Casey Guernsey

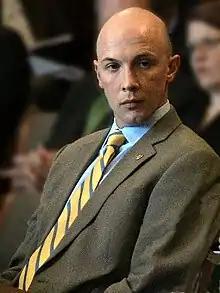
Casey Guernsey in 2011

Casey Guernsey (born October 14, 1980) is an American politician. A Republican, he is a former member of the Missouri House of Representatives. Guernsey represented the 3rd, and then the 2nd District, encompassing all or portions of Daviess, Gentry, Grundy, Harrison, Mercer, Sullivan, and Worth counties in north central Missouri. Due to Missouri House redistricting following the 2010 U.S. Census, much of the current 3rd District was renamed the 2nd District effective January, 2013. The new boundaries include all of Daviess, DeKalb, Gentry, and Harrison counties, but no longer all or parts of Grundy, Mercer, Sullivan, or Worth counties. Guernsey ran for the newly created 2nd District and won in the November, 2012 general election. On January 31, 2014, Guernsey announced he would not be a candidate for re-election in the 2014 Missouri House races nor would he be running for any seat in the Missouri Senate.